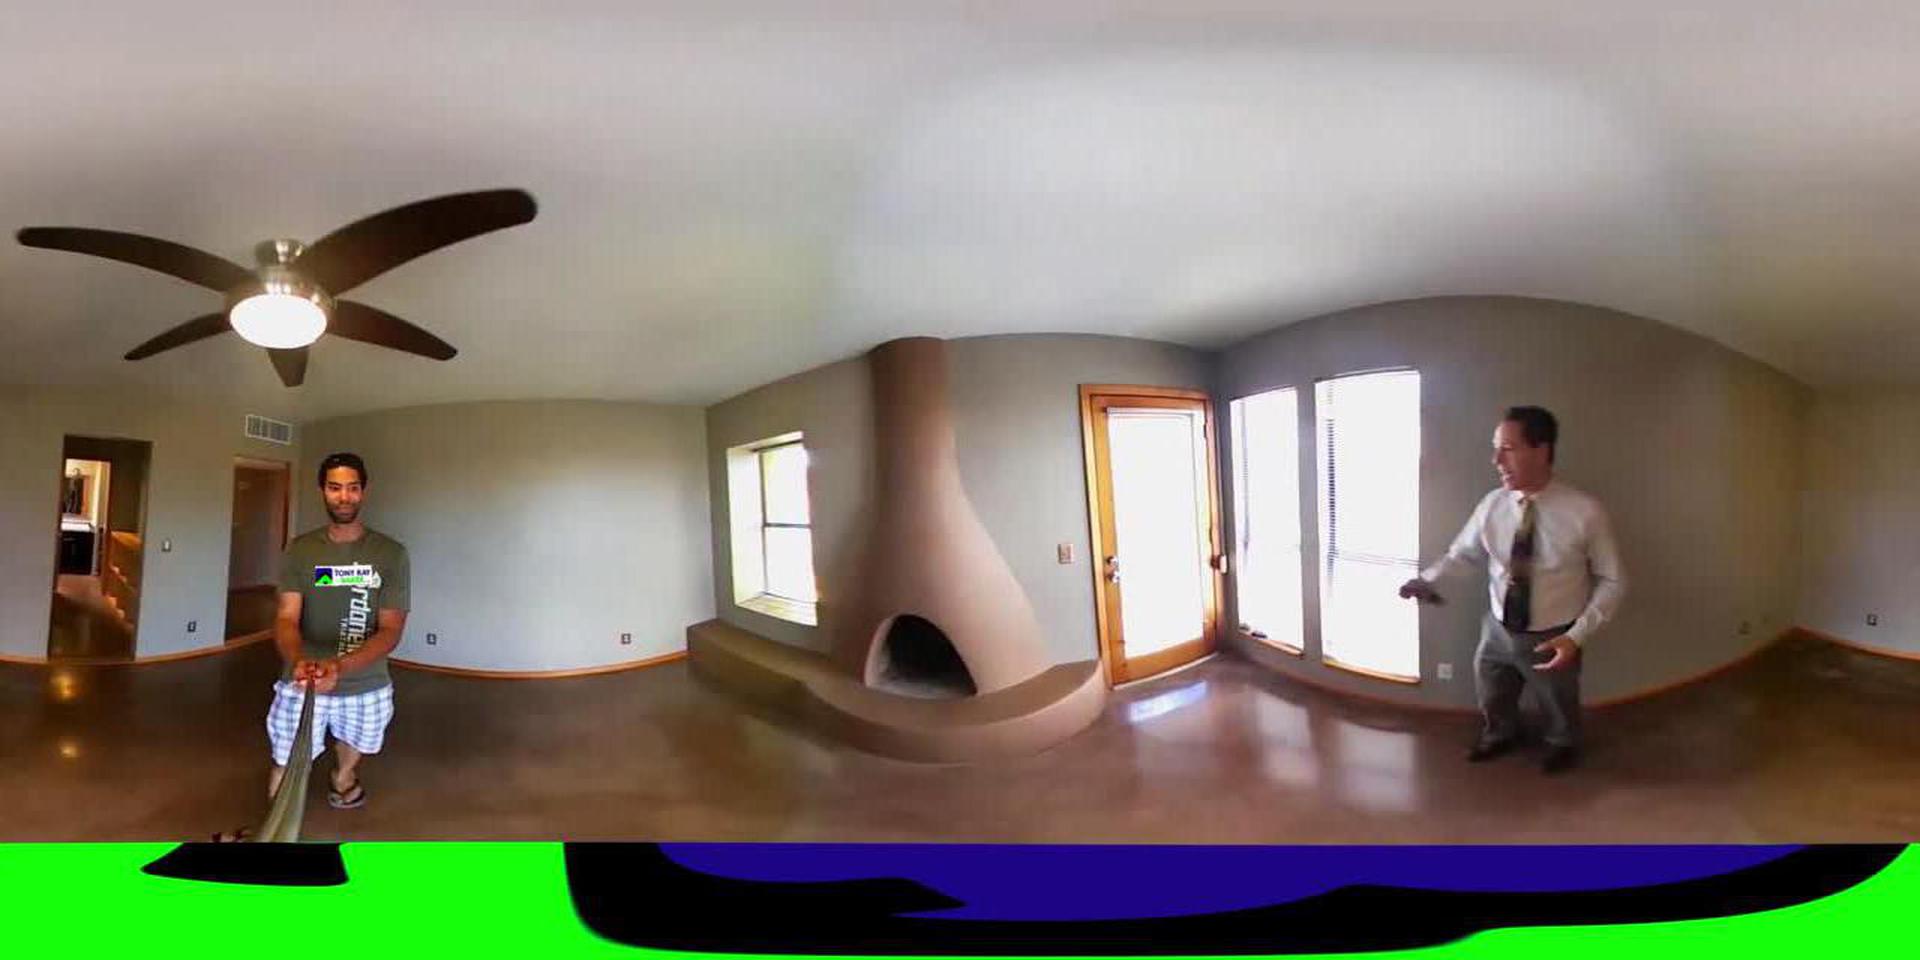
Referred object: the man in a white shirt and tie

Referred object: look up to see the ceiling fan

Referred object: the man in a tie opposite the man holding the selfie stick